Dante Stipica

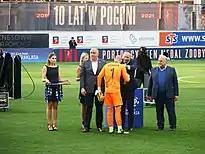
Stipica at the end of the 2020–21 Ekstraklasa season

A native of Split, Croatia, from the central Veli Varoš quarter, Stipica passed Hajduk Split's academy, gaining his first senior appearances on loan at Hajduk's third-tier feeder team at the time, , at the age of 17. He made his Prva HNL debut a few weeks before his 19th birthday, in a 5-2 away win against NK Croatia Sesvete on 5 May 2010. With the likes of Danijel Subašić, Vjekoslav Tomić, Goran Blažević, and Lovre Kalinić in front of him, however, he spent the following few seasons either as third-choice goalkeeper or on loan in various second- and third-tier teams. He got more playing time in the 2013–14 season, after first-choice keeper Lovre Kalinić got injured, but was injured in turn, missing the season's end. Stipica started the 2014–15 season as first-choice keeper, but conceded his place to the recovered Kalinić after some time. He injured his right knee in October 2014, missing out on the rest of the season, which prompted the signing of Marko Ranilović at mid-season. Stipica signed with Bulgarian club CSKA Sofia in June 2018, where he saw limited action, being the second choice goalkeeper to Vytautas Černiauskas, and left the team in May 2019, after the end of the season.